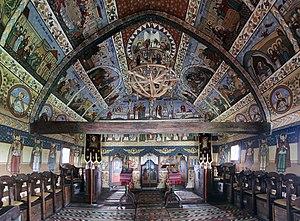
Rieni est une commune roumaine du județ de Bihor, en Transylvanie, dans la région historique de la Crișana et dans la région de développement Nord-Ouest.